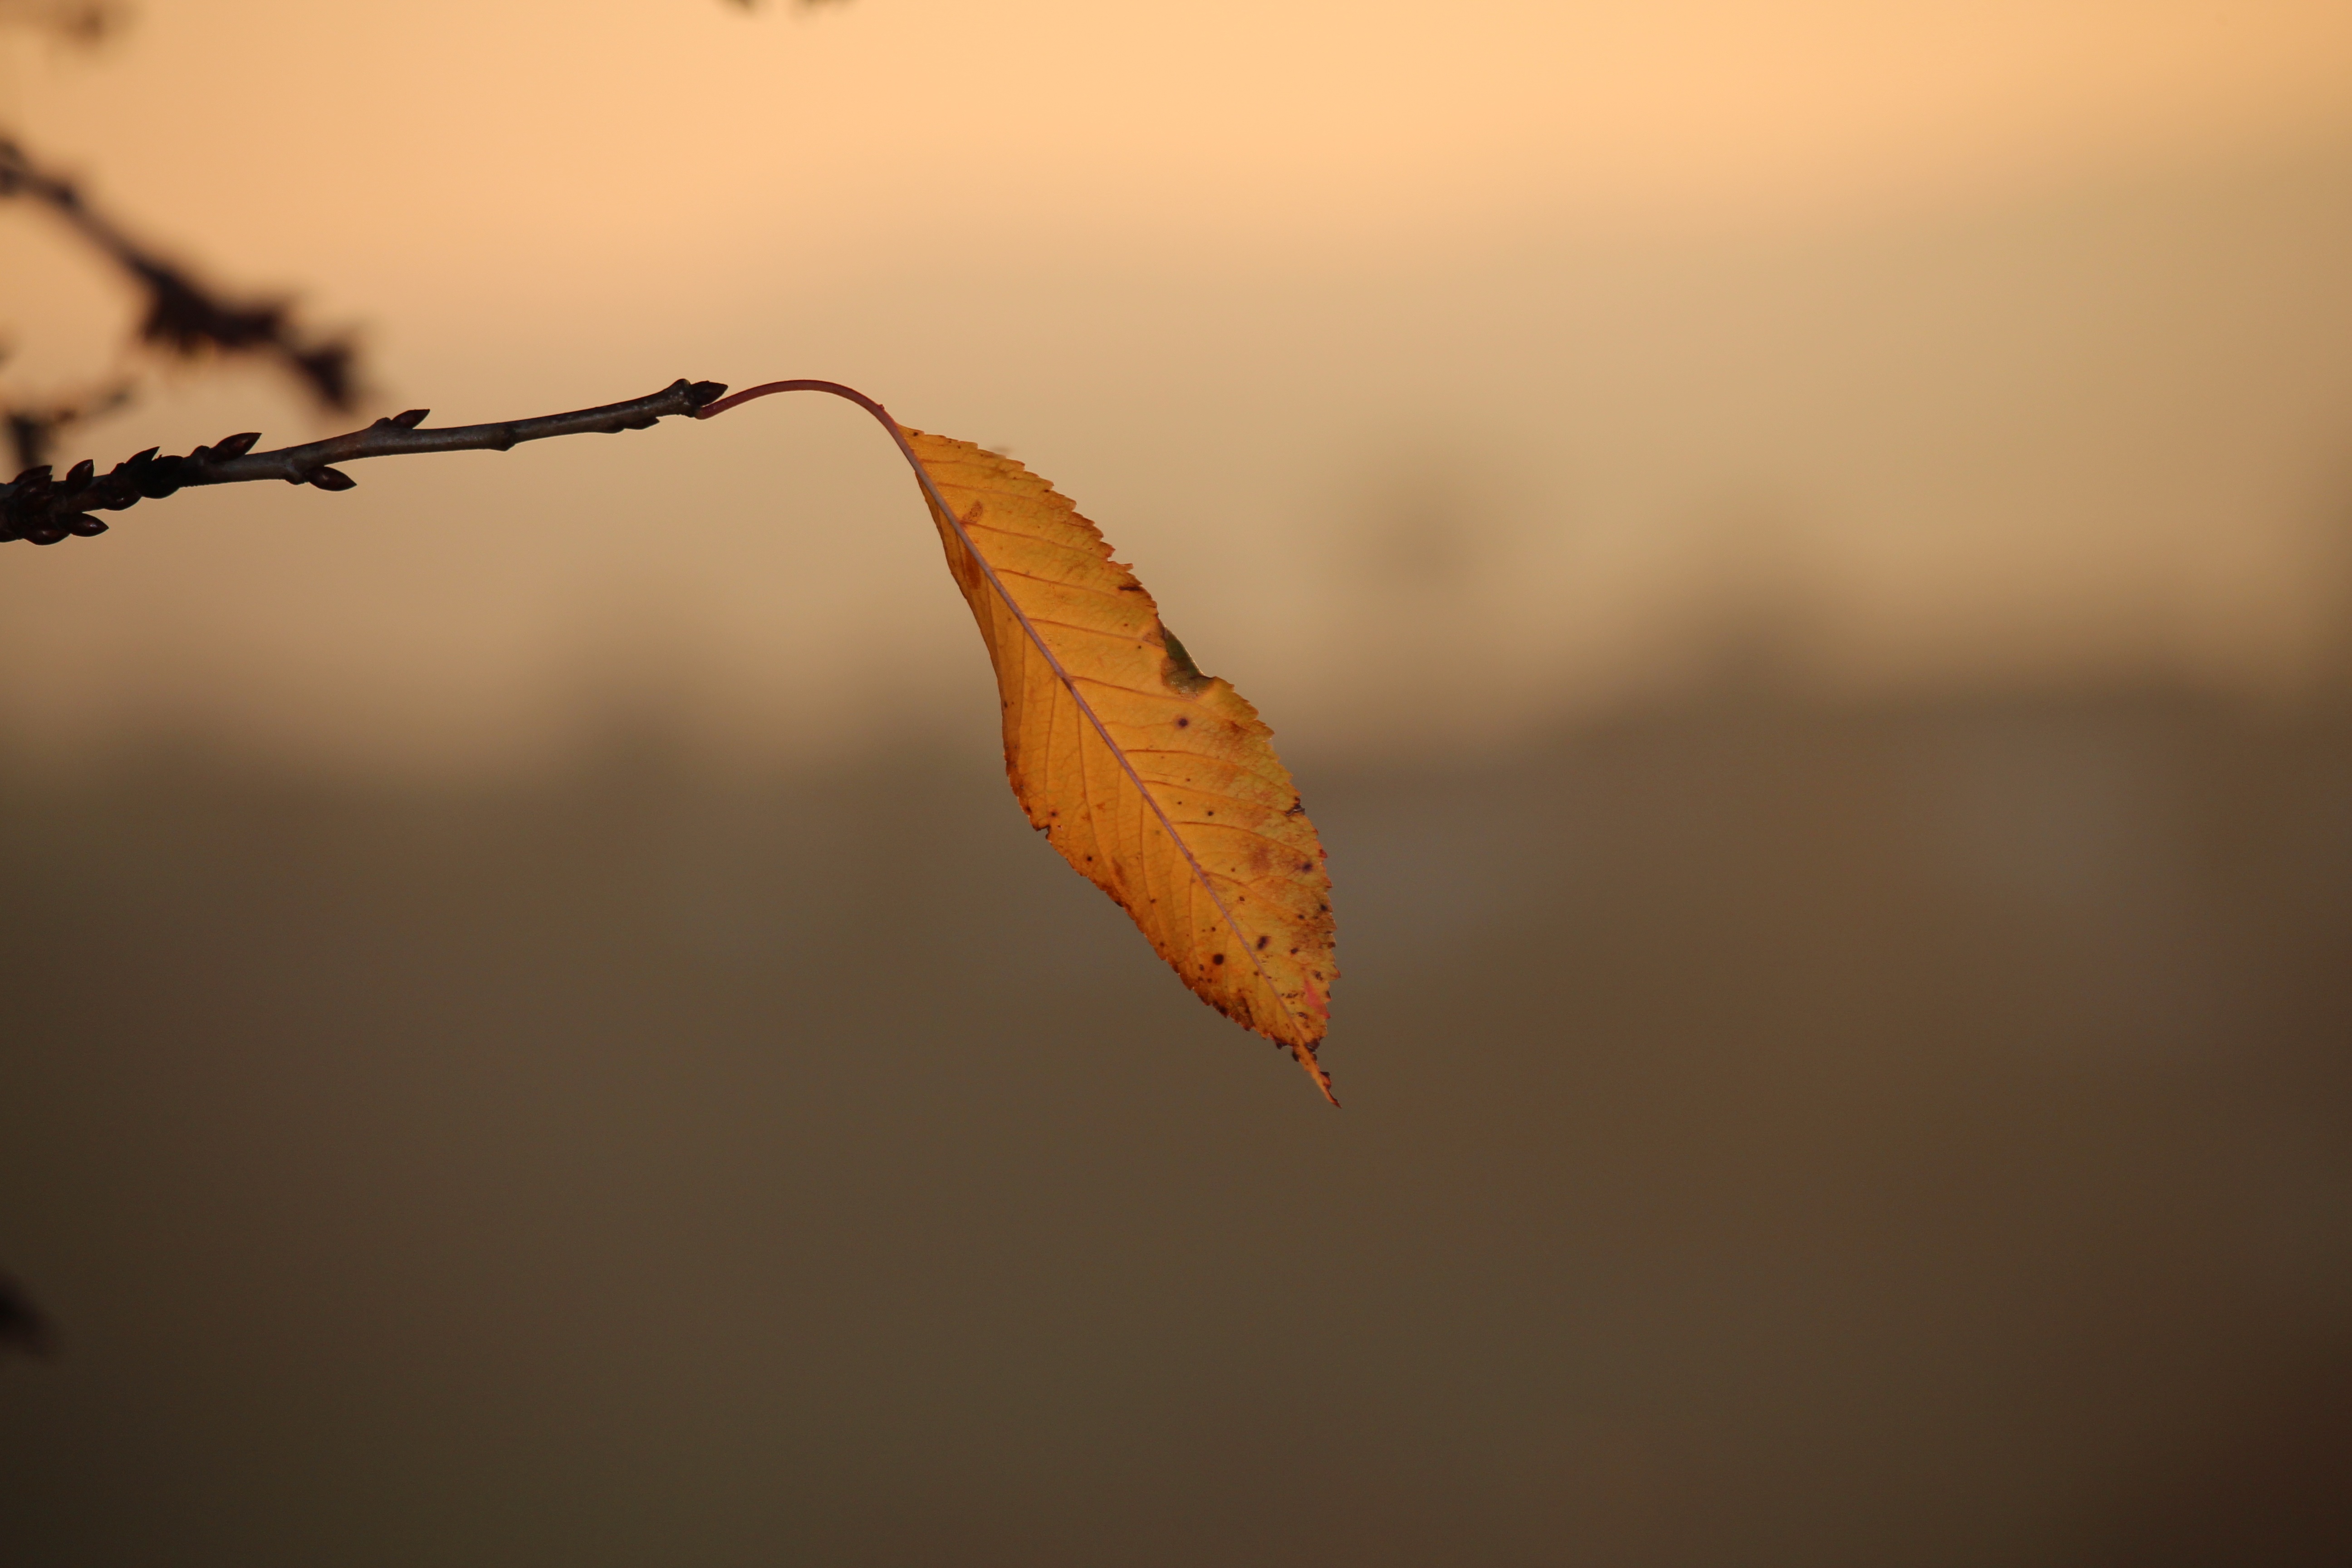
tree, nature, branch, plant, sunset, photography, sunlight, morning, leaf, flower, reflection, autumn, yellow, flora, season, close up, single, autumn leaf, macro photography, atmospheric phenomenon, grass family, plant stem